Possibly Maybe

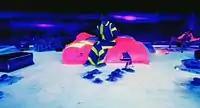
Björk in the Stéphane Sednaoui-directed music video for "Possibly Maybe".

The accompanying music video for "Possibly Maybe" was directed by French artist Stéphane Sednaoui, for a song that is about his failed relationship with Björk. The singer and the director had previously worked together in the music video for "Big Time Sensuality". In the clip, she appears "as a goddess, floating out from a numinous light-streaked background." It shows Björk in a variety of different rooms in an apartment. She is primarily shown in a large, stylish bedroom with modern décor. These scenes are intercut with shots in ultra-violet lighting (which subsequently causes everything to appear in day-glo colours). She is also shown in three other rooms: submerged in the bathtub of a bathroom; an Asian-themed room; and a room full of stereo equipment. These scenes are intercut with an angelic image of her dressed all in white, floating out of a blue sky with the sun behind her. The majority of objects appearing in the video were Björk's own.